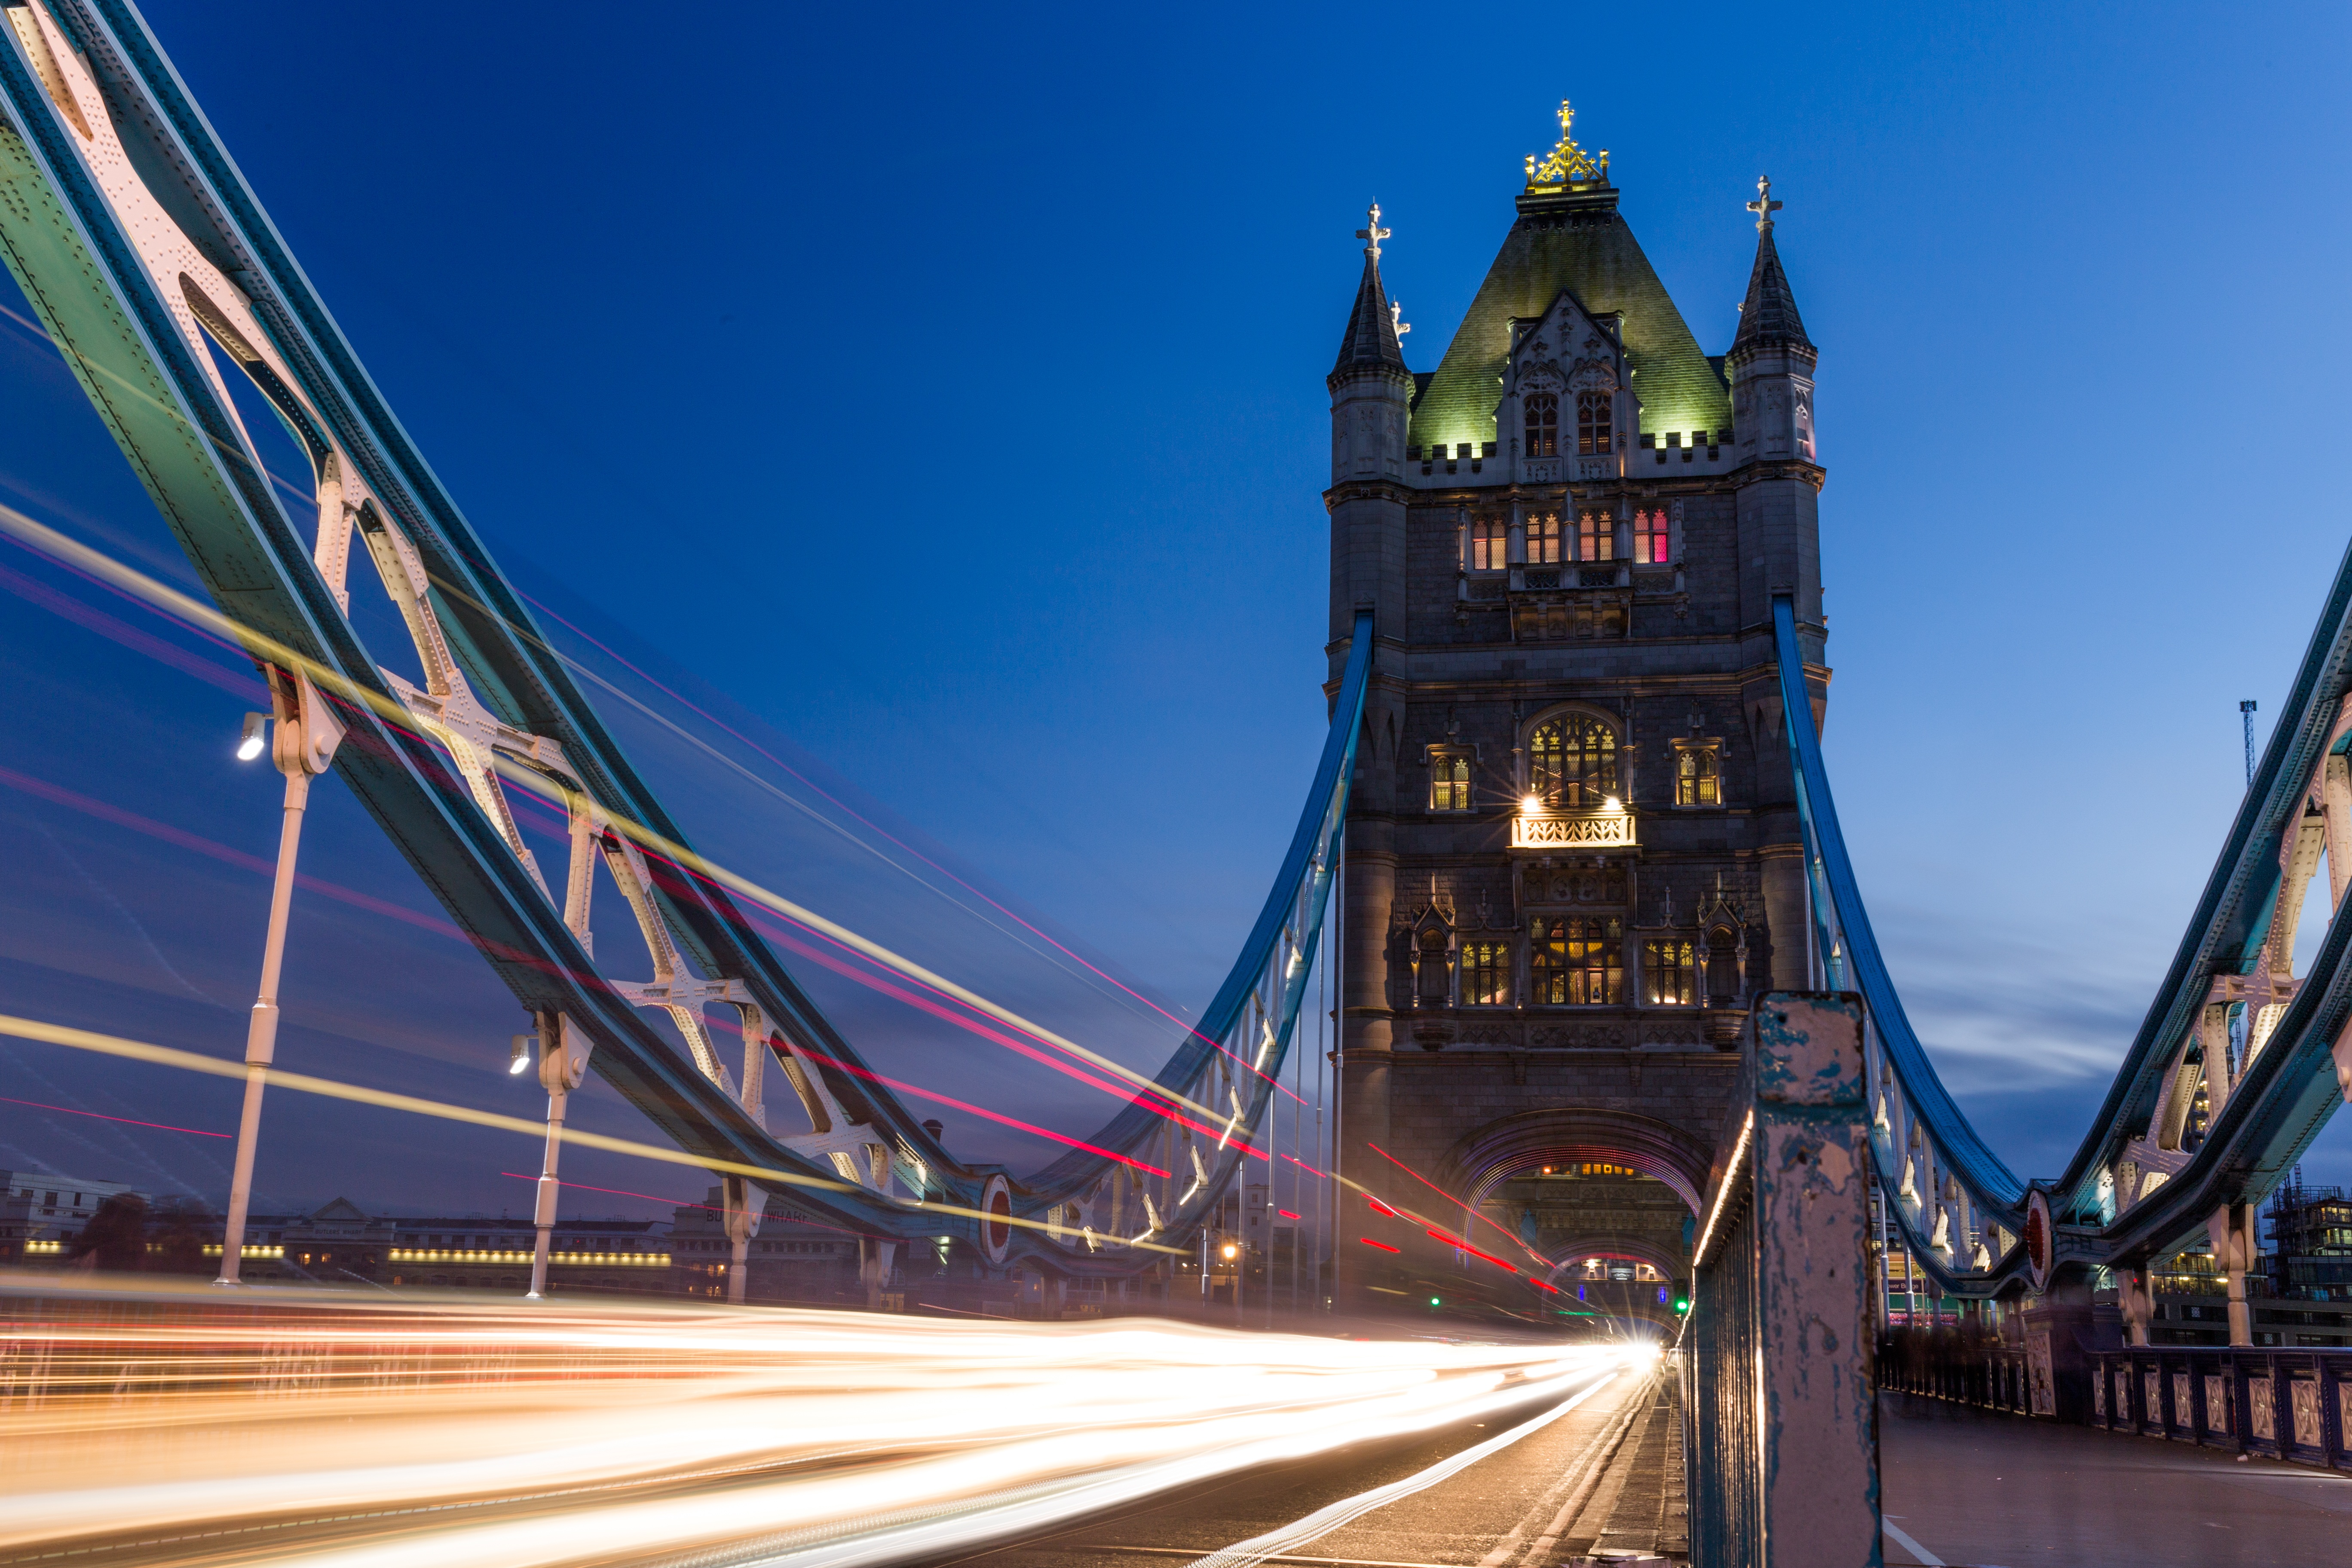
architecture, structure, road, bridge, street, night, building, old, city, urban, cityscape, travel, dark, motion, transport, europe, evening, construction, sight, tower, landmark, historic, tourism, tower bridge, uk, england, london, lights, exposure, stripes, famous, britain, cable stayed bridge